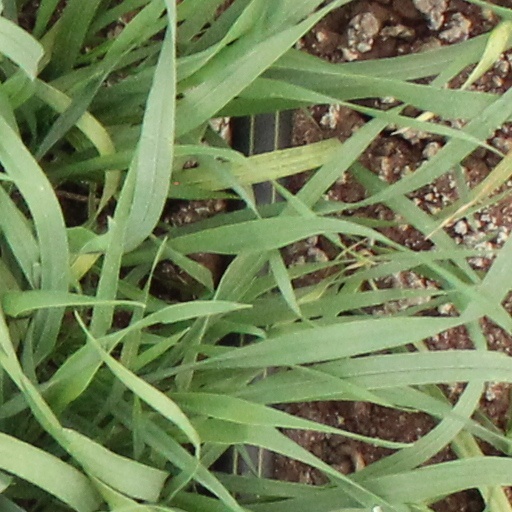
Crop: wheat